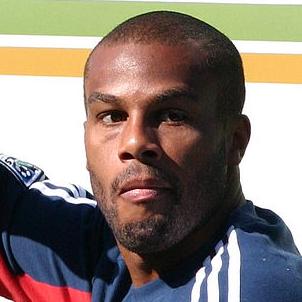
Age: 30